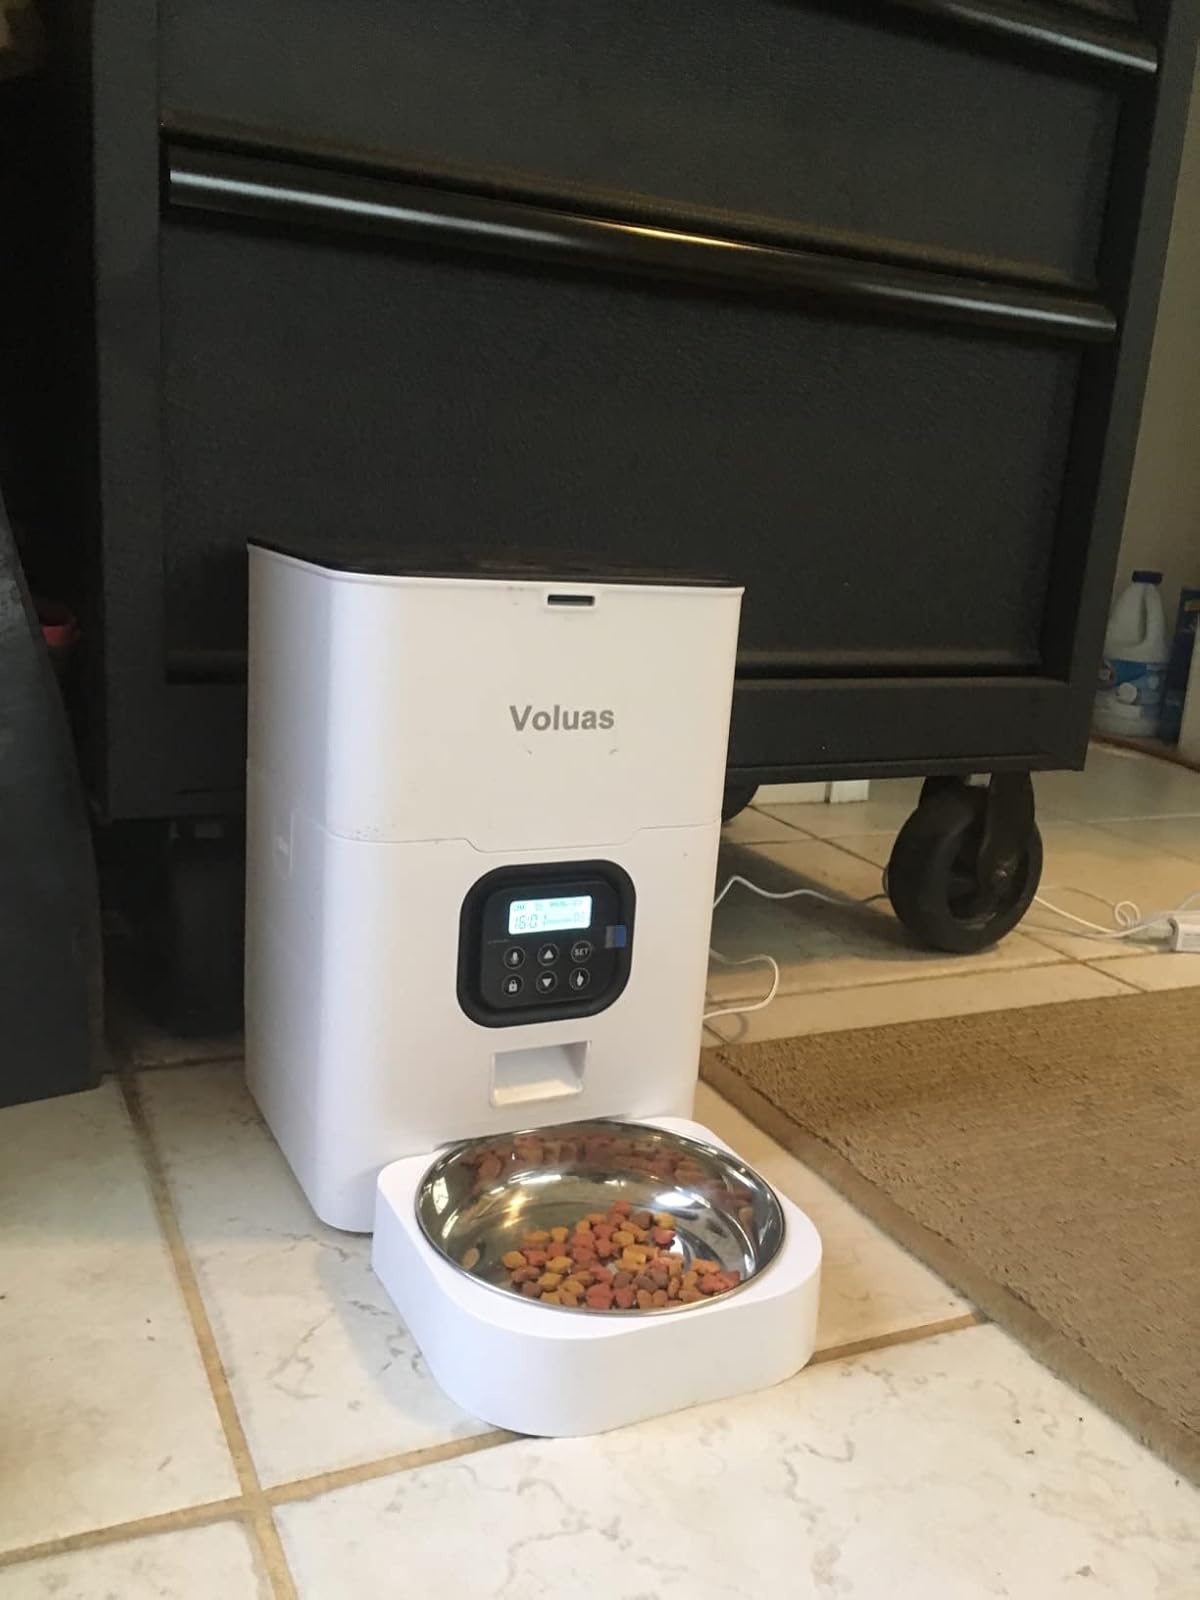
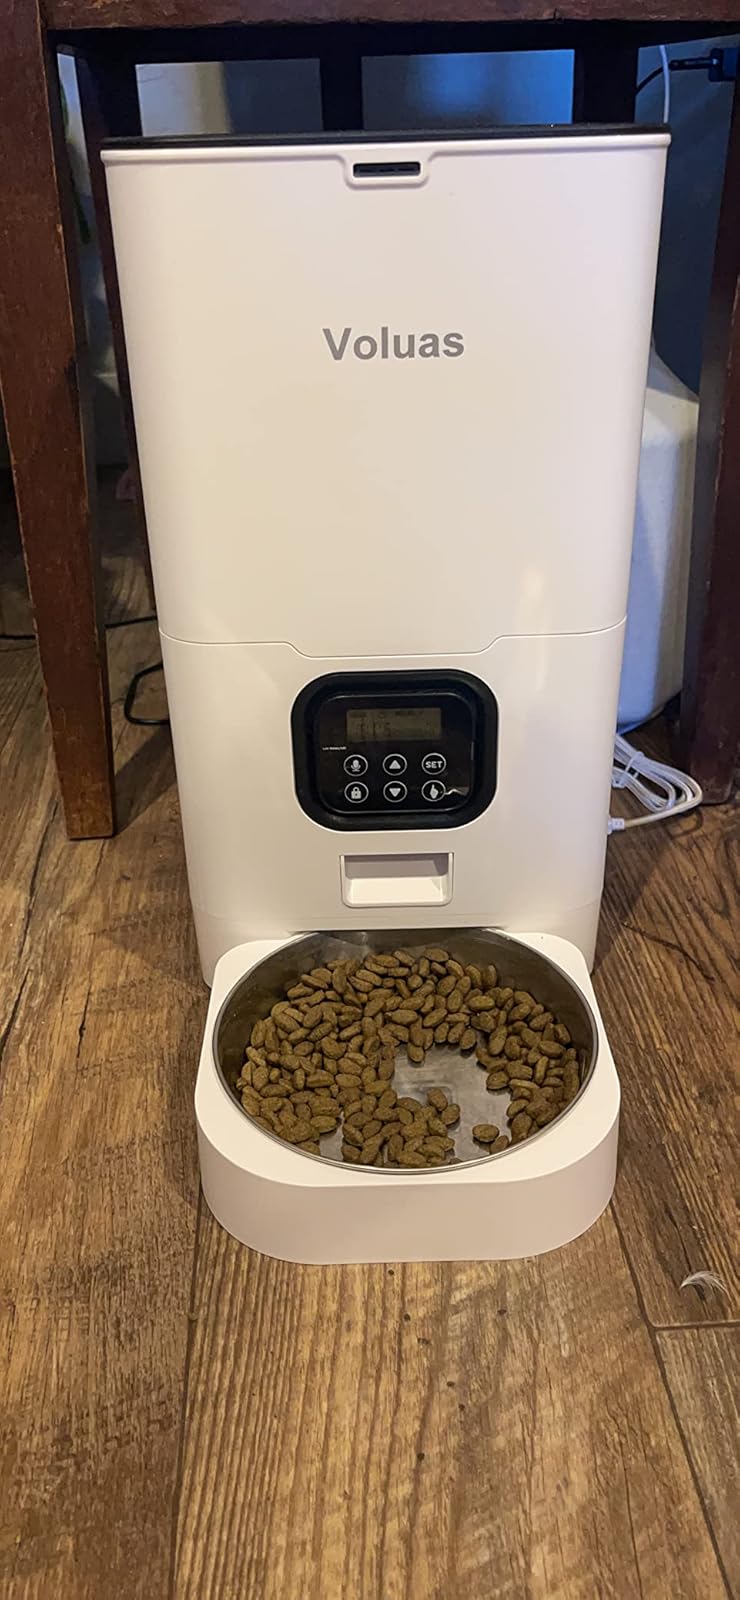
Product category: items_feeder
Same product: yes